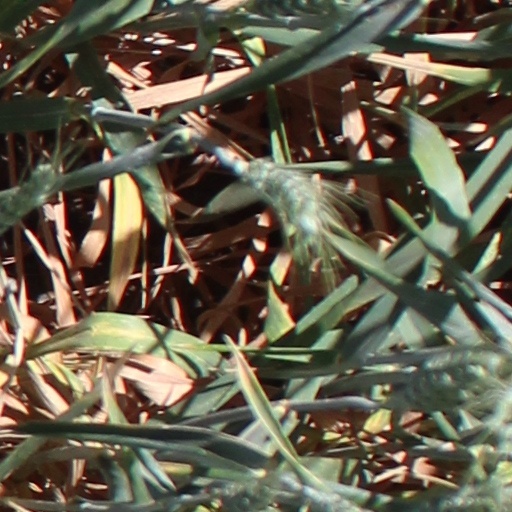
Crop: wheat